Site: brandenburg
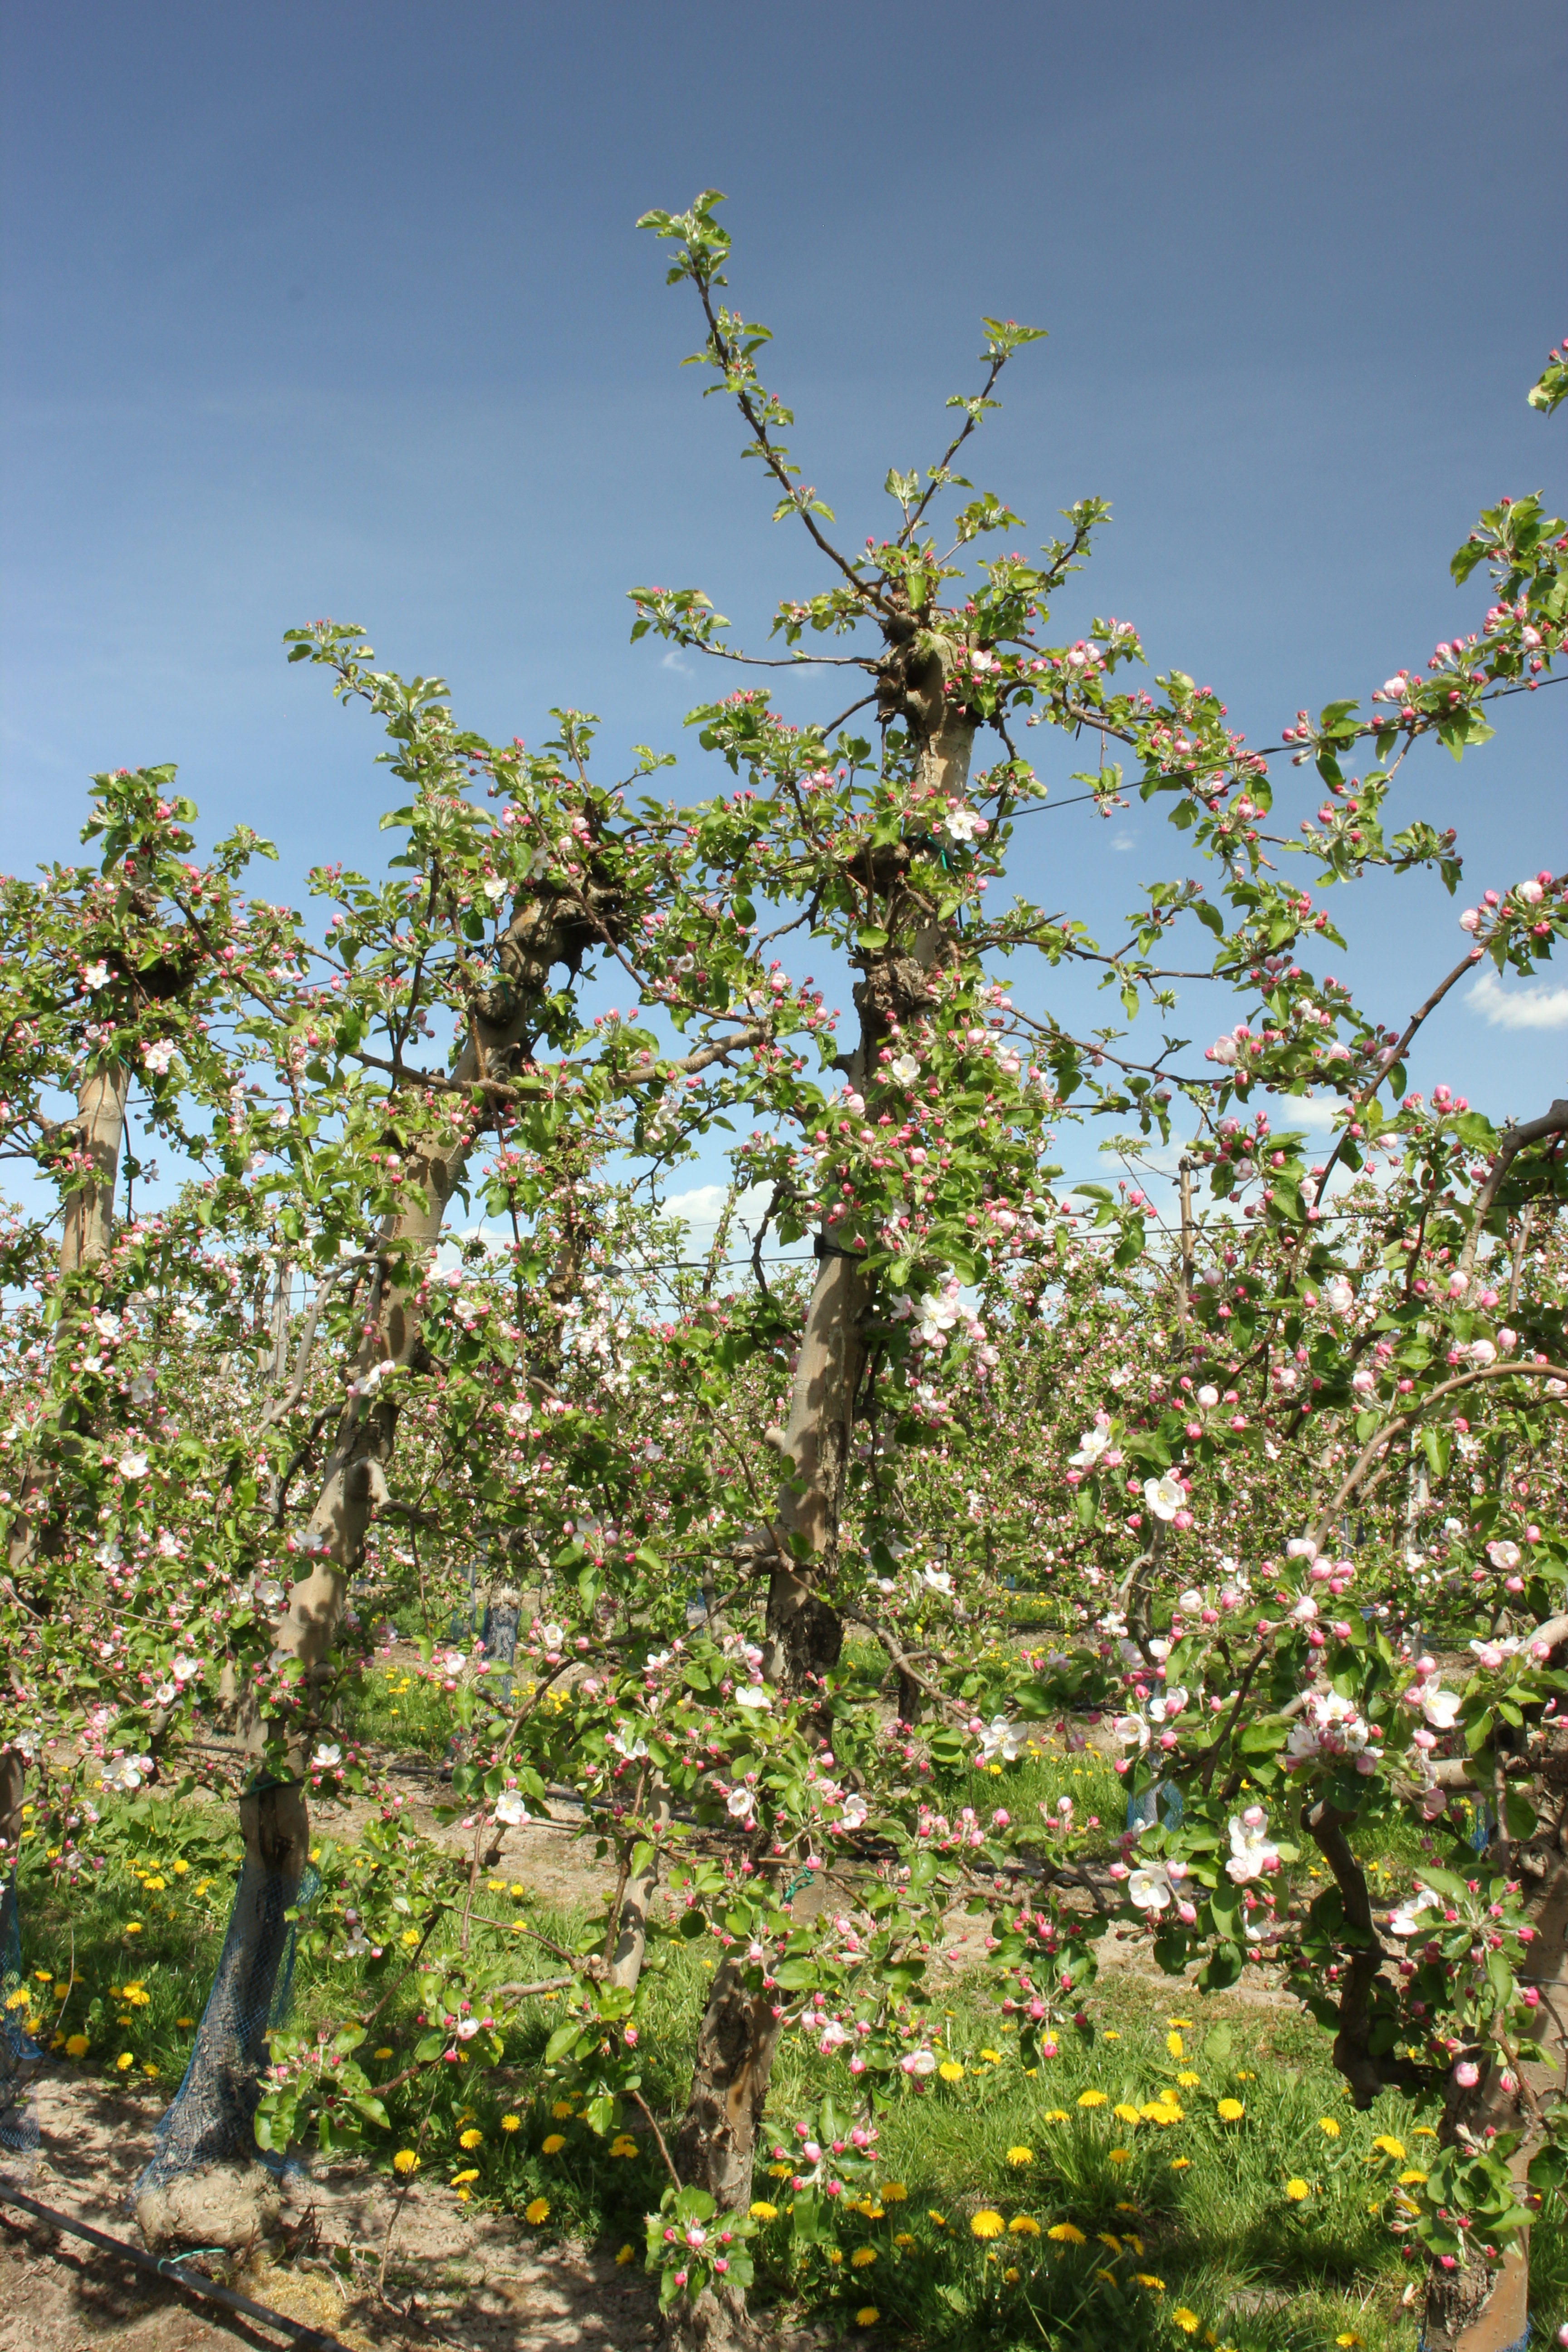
Growth stage (BBCH 57): Inflorescence emergence